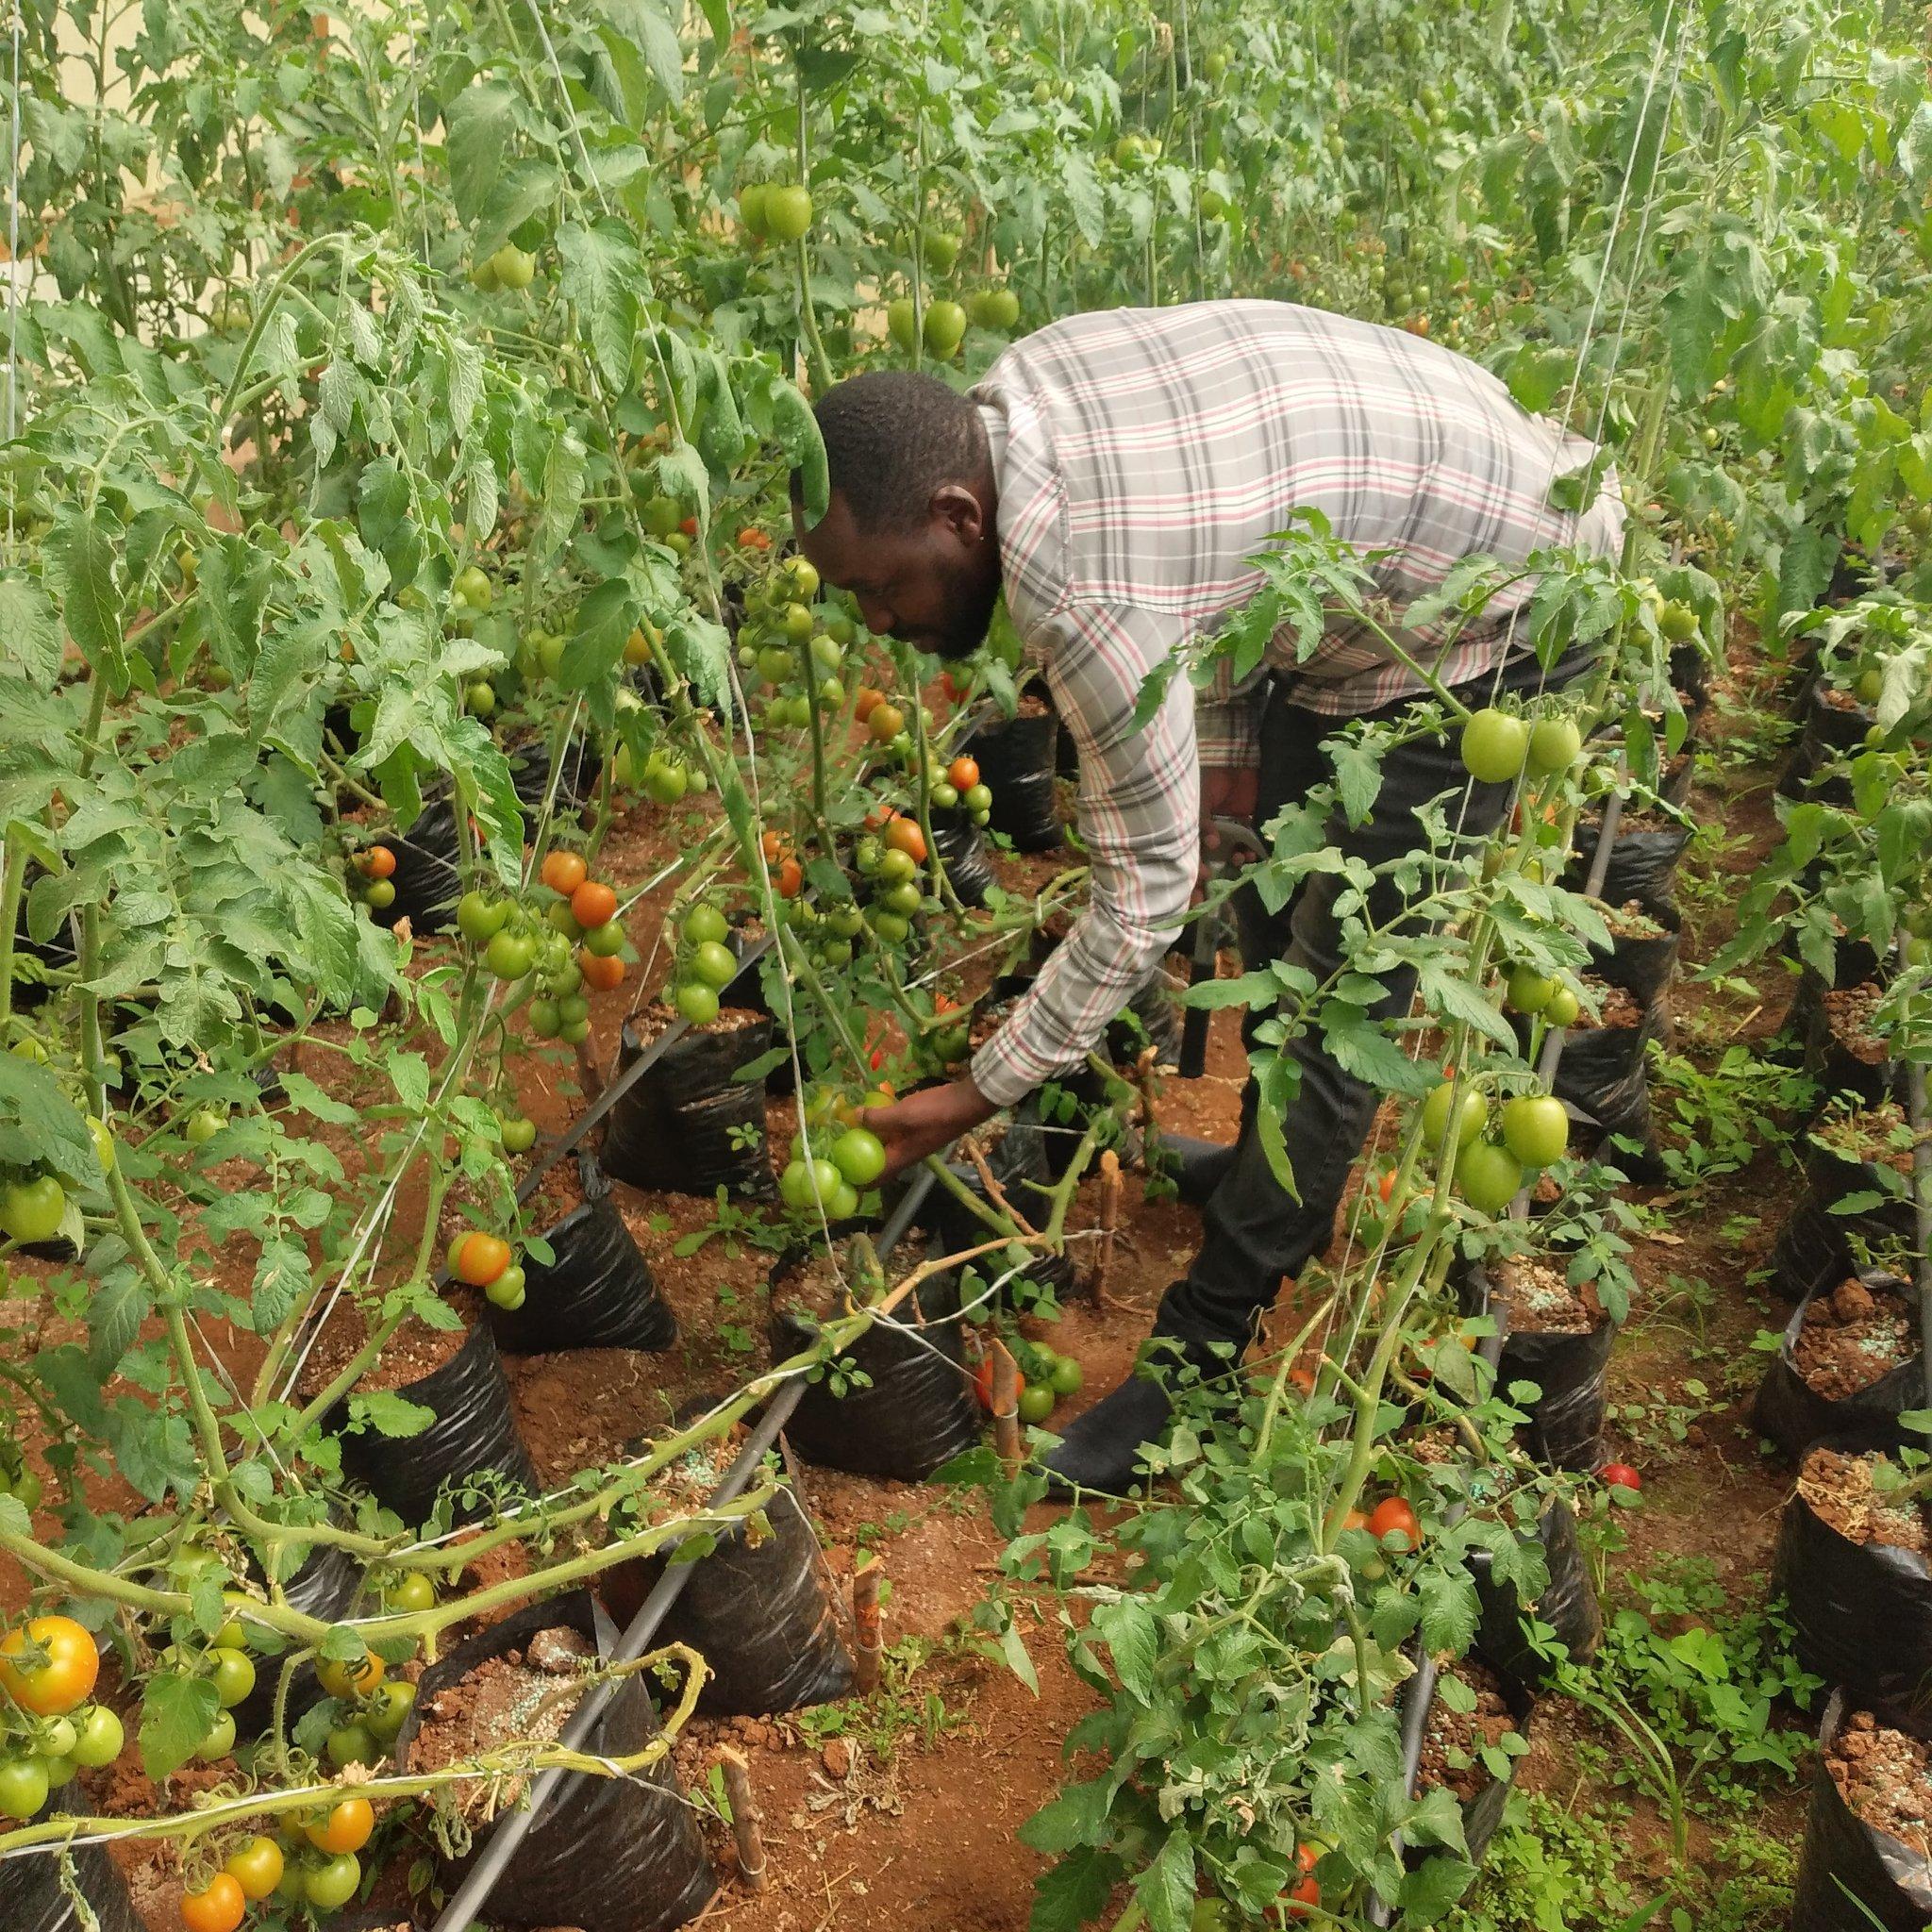
Mtu aliyeinama katika eneo la wazi mfano wa shamba, lililotengenezwa kwa ustadi, lenye mimea aina ya nyanya zilizoota na kuchipua kwa rangi ya kijani kibichi, kuashiria ni eneo litumikalo kwa ajili ya uzalishaji wa zao hilo la biashara.